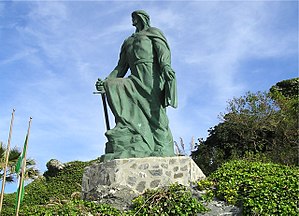
Abd al-Rahman 1.
Statue af Abd al-Rahman 1. i Almuñécar, Spanien.
Abd al-Rahman 1. var en umayyadisk prins, der var den første emir af Cordoba fra 756 til 788.